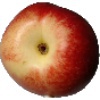
Label: Nectarine 1